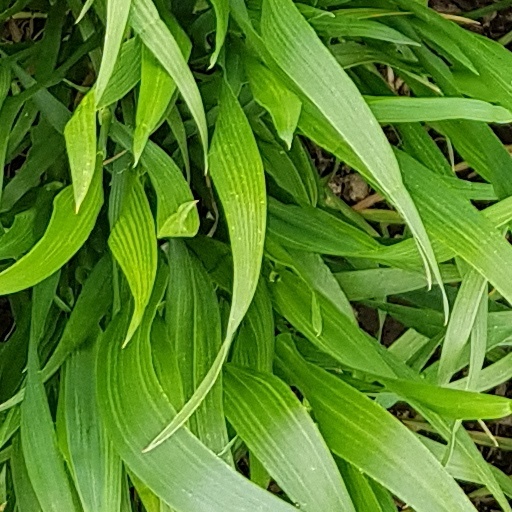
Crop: wheat